Liu Yan (figure skater)

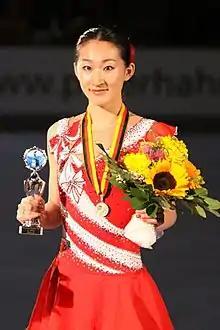
Liu in 2009

Liu Yan (born August 30, 1984, in Qiqihar, Heilongjiang) is a Chinese former competitive figure skater. She is the 2005 Karl Schäfer Memorial champion, the 2005 Winter Universiade bronze medalist, the 2009 Nebelhorn Trophy bronze medalist, and a five-time (2005, 2007–2010) Chinese national champion. She placed 11th at the 2006 Winter Olympics.